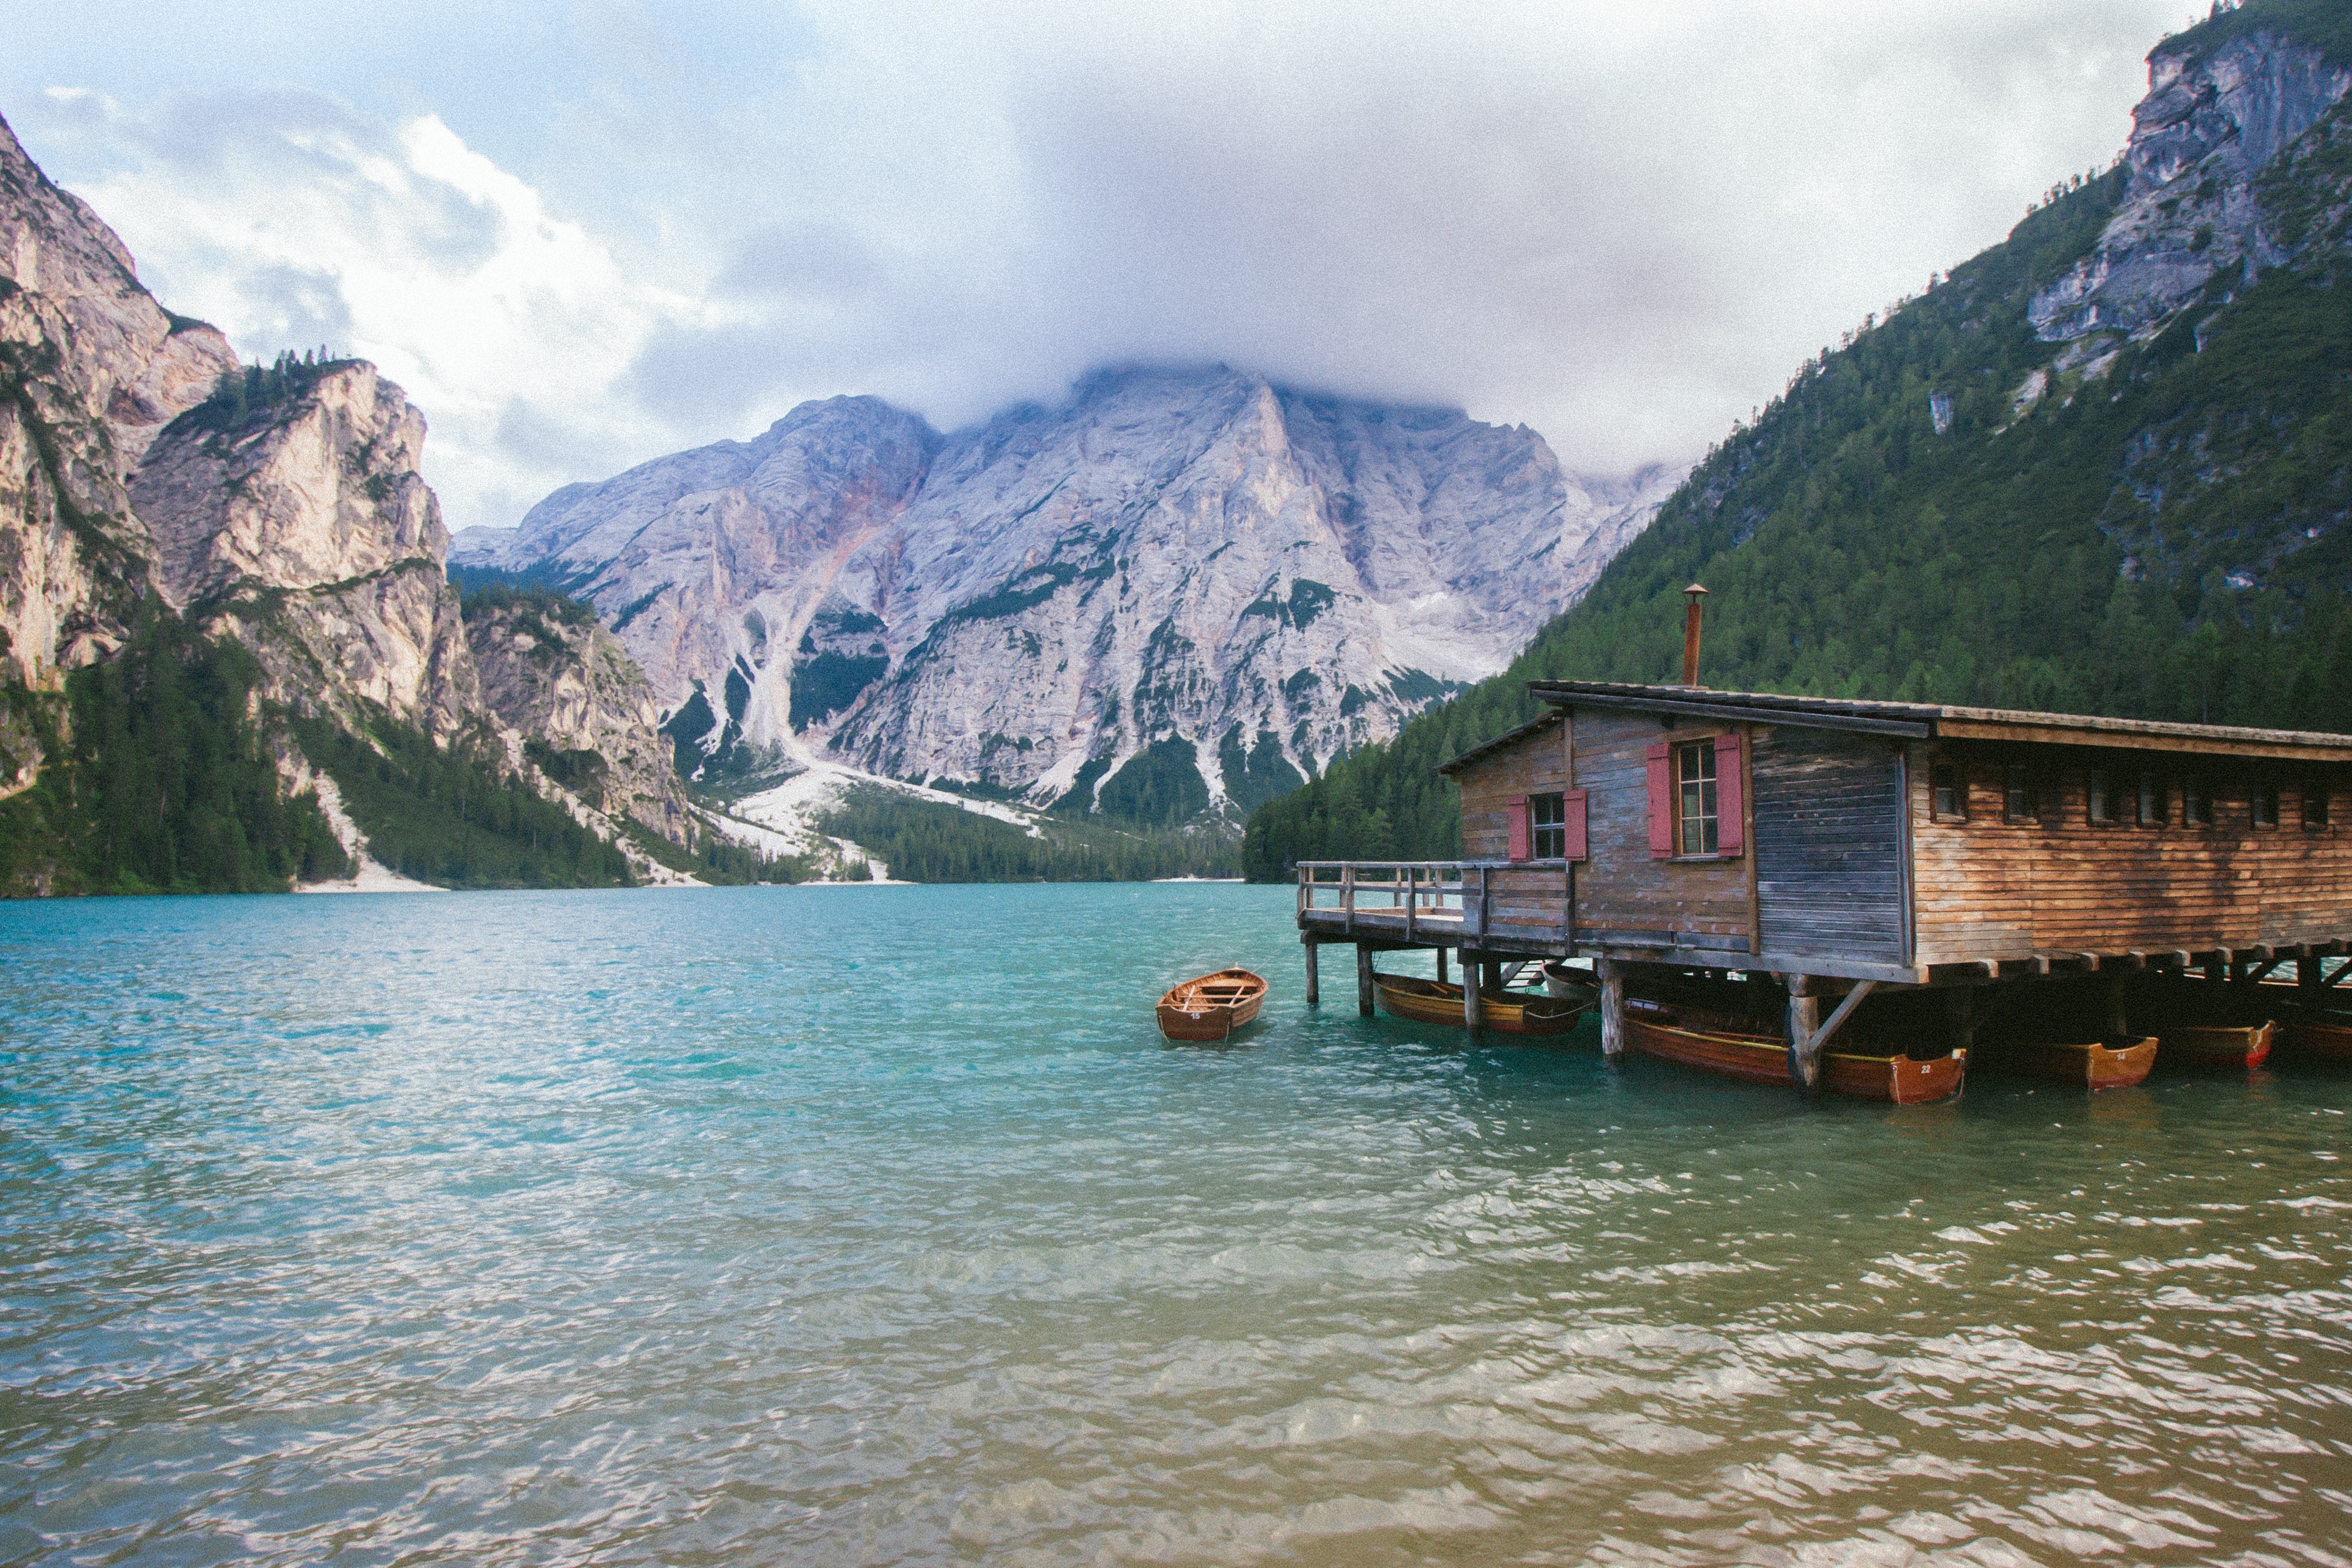
mountain, lake, mountain range, vehicle, bay, fjord, alps, loch, landform, geographical feature, glacial landform